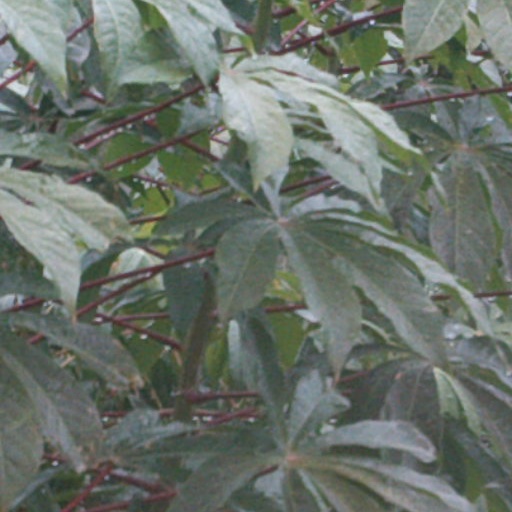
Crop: cassava